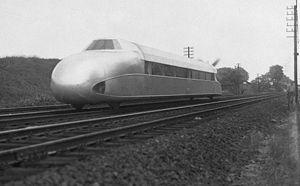
La ligne de Berlin à Hambourg est une ligne de chemin de fer d'une longueur totale de 284 km reliant les villes de Berlin et de Hambourg, mise en service le 15 décembre 1846
Le Schienenzeppelin, c'est-à-dire Zeppelin sur rails, est un véhicule ferroviaire automoteur propulsé par hélice conçu par l'ingénieur Franz Kruckenberg en 1929. Ce Schienenzeppelin, que Kruckenberg qualifiait d’« aérotrain », demeura un prototype. Avec 230,2 km/h, il battit le record de vitesse sur rail, et le conserva 24 ans.
Chronologie des chemins de fer
Cet article propose une chronologie des records de vitesse sur rail, sachant que le terme « sur rail » ne sous-entend pas nécessairement « pour un train ». En effet, certaines technologies de guidage n'utilisent pas une ligne ferroviaire.